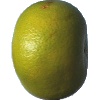
Label: Pomelo Sweetie 1